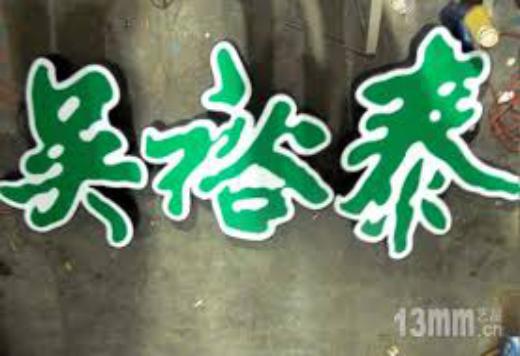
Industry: Food